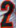
Number: 2